Park Avenue, Aberystwyth

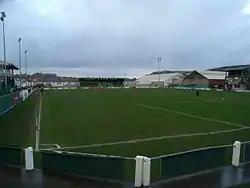

Park Avenue (Welsh: "Coedlan y Parc") currently called Aberystwyth University Stadium for sponsorship purposes, is a football stadium in Aberystwyth, Wales and has served as the home of Cymru Premier side Aberystwyth Town since 1907.